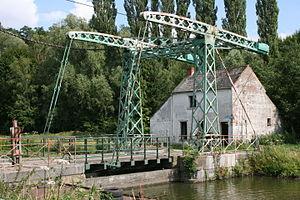
Pont de l'Origine. Ainsi appelé car il était à l'origine du Canal du Centre. Type pont-levis. Commune de Seneffe (province du Hainaut), Belgique
Seneffe est une commune francophone de Belgique située en Région wallonne dans la province de Hainaut.